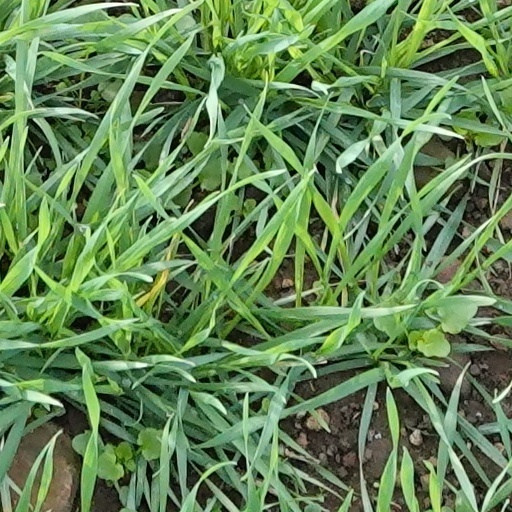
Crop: wheat